Gholamreza Rezaei

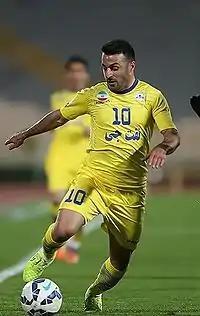
Gholamreza Rezaei with Naft Tehran in 2015.

Rezaei joined Naft Tehran on 1 July 2014, after he signed a two-year contract with the club on 23 June 2014.